Stefan Lazarević

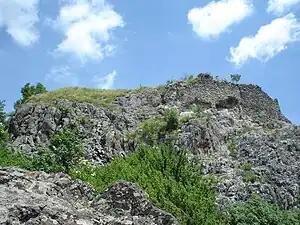
Ruins of the fortress of Ostrvica

Some of the nobility tried to take advantage of Stefan's campaign to oust him from throne. Their leaders, Dukes Novak Belocrkvić and Nikola Zojić with help of Voivode Mihajlo, tried to show the failure of the invasion of Bosnia to Bayezid I, as a result of Stefan's connection with the Hungarian King Sigismund and with recognition directly Bayezid I supreme power gain independence in lands of Prince Stefan. The exact course of further events is not precisely known, but it is evident that Stefan knew of the plot, having known of it via Mihajlo. He invited Duke Novak, who had estates in Toplica (probably the lands around Kuršumlija) and in Hvosno (the village of Crkolez near Peć), to his castle and killed him. After that Belocrkvić, who had estates around Rudnik, and his family (wife and four daughters) fled to the established Ostrvica and he became a monk, losing his possessions in Serbia but saving his life.